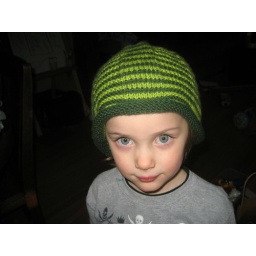
Seth modeling his new green hat knitted by Grandma